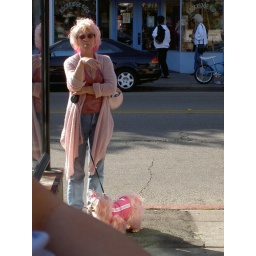
Lady in pink with a matching dog